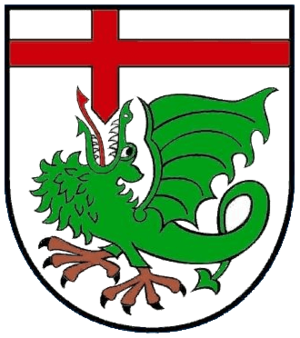
Grossneuhausen est une commune allemande de l'arrondissement de Sömmerda, Land de Thuringe.